Serpentinite

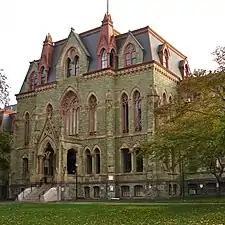
College Hall at University of Pennsylvania

Deep sea hydrothermal vents located on serpentinite close to the axis of mid-ocean ridges generally resemble black smokers located on basalt, but emit complex hydrocarbon molecules. The Rainbow field of the Mid-Atlantic Ridge is an example of such hydrothermal vents. Serpentinization alone cannot provide the heat supply for these vents, which must be driven mostly by magmatism. However, the Lost City Hydrothermal Field, located off the axis of the Mid-Atlantic Ridge, may be driven solely by heat of serpentinization. Its vents are unlike black smokers, emitting relatively cool fluids that are highly alkaline, high in magnesium, and low in hydrogen sulfide. The vents build up very large chimneys, up to in height, composed of carbonate minerals and brucite. Lush microbial communities are associated with the vents. Though the vents themselves are not composed of serpentinite, they are hosted in serpentinite estimated to have formed at a temperature of about . Sepiolite deposits on mid-ocean ridges may have formed through serpentinite-driven hydrothermal activity. However, geologists continue to debate whether serpentinization alone can account for the heat flux from the Lost City field.